Touring car

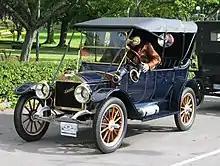
1913 Maxwell Model 24-4 touring car

Touring car and tourer are both terms for open cars (i.e. cars without a fixed roof). "Touring car" is a style of open car built in the United States which seats four or more people. The style was popular from the early 1900s to the 1930s. The cars used for touring car racing in various series since the 1960s, are unrelated to these early touring cars, despite sharing the same name.